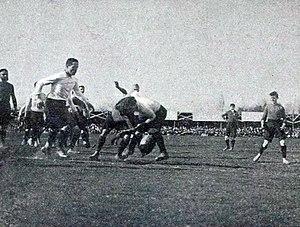
Le Stade bordelais vainqueur du championnat de France 1907 (quatre bordelais en blanc récupèrent le ballon).
Le championnat de France de rugby à XV de première division 1906-1907 est remporté par le SBUC qui bat le Stade français en finale.